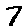
Label: 7